Marine Oussedik

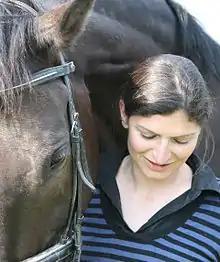
Marine Oussedik with her Selle Français, Jefferson.

Marine Oussedik is also a rider who favors classical dressage. She lives with her two horses on her family estate in Picardy. Her daily life is organized around horse-riding, drawing and sculpting according to the climate and light. She ride two to three hours daily. She prefers developing her relationship with her two horses rather than competing. She thinks that art and horse-riding are similar, both being constantly challenging : " It never ends, there is always room for improvement ".